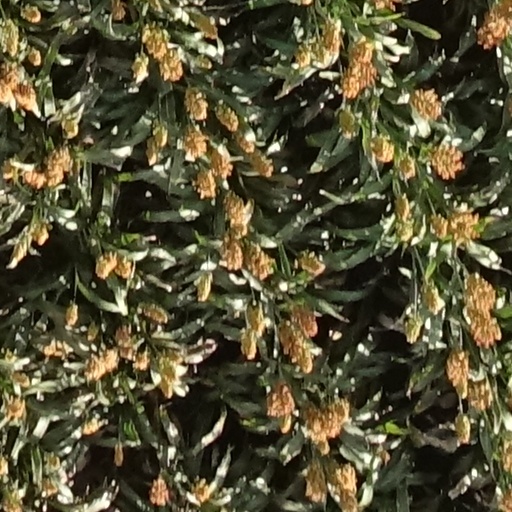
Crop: sorghum